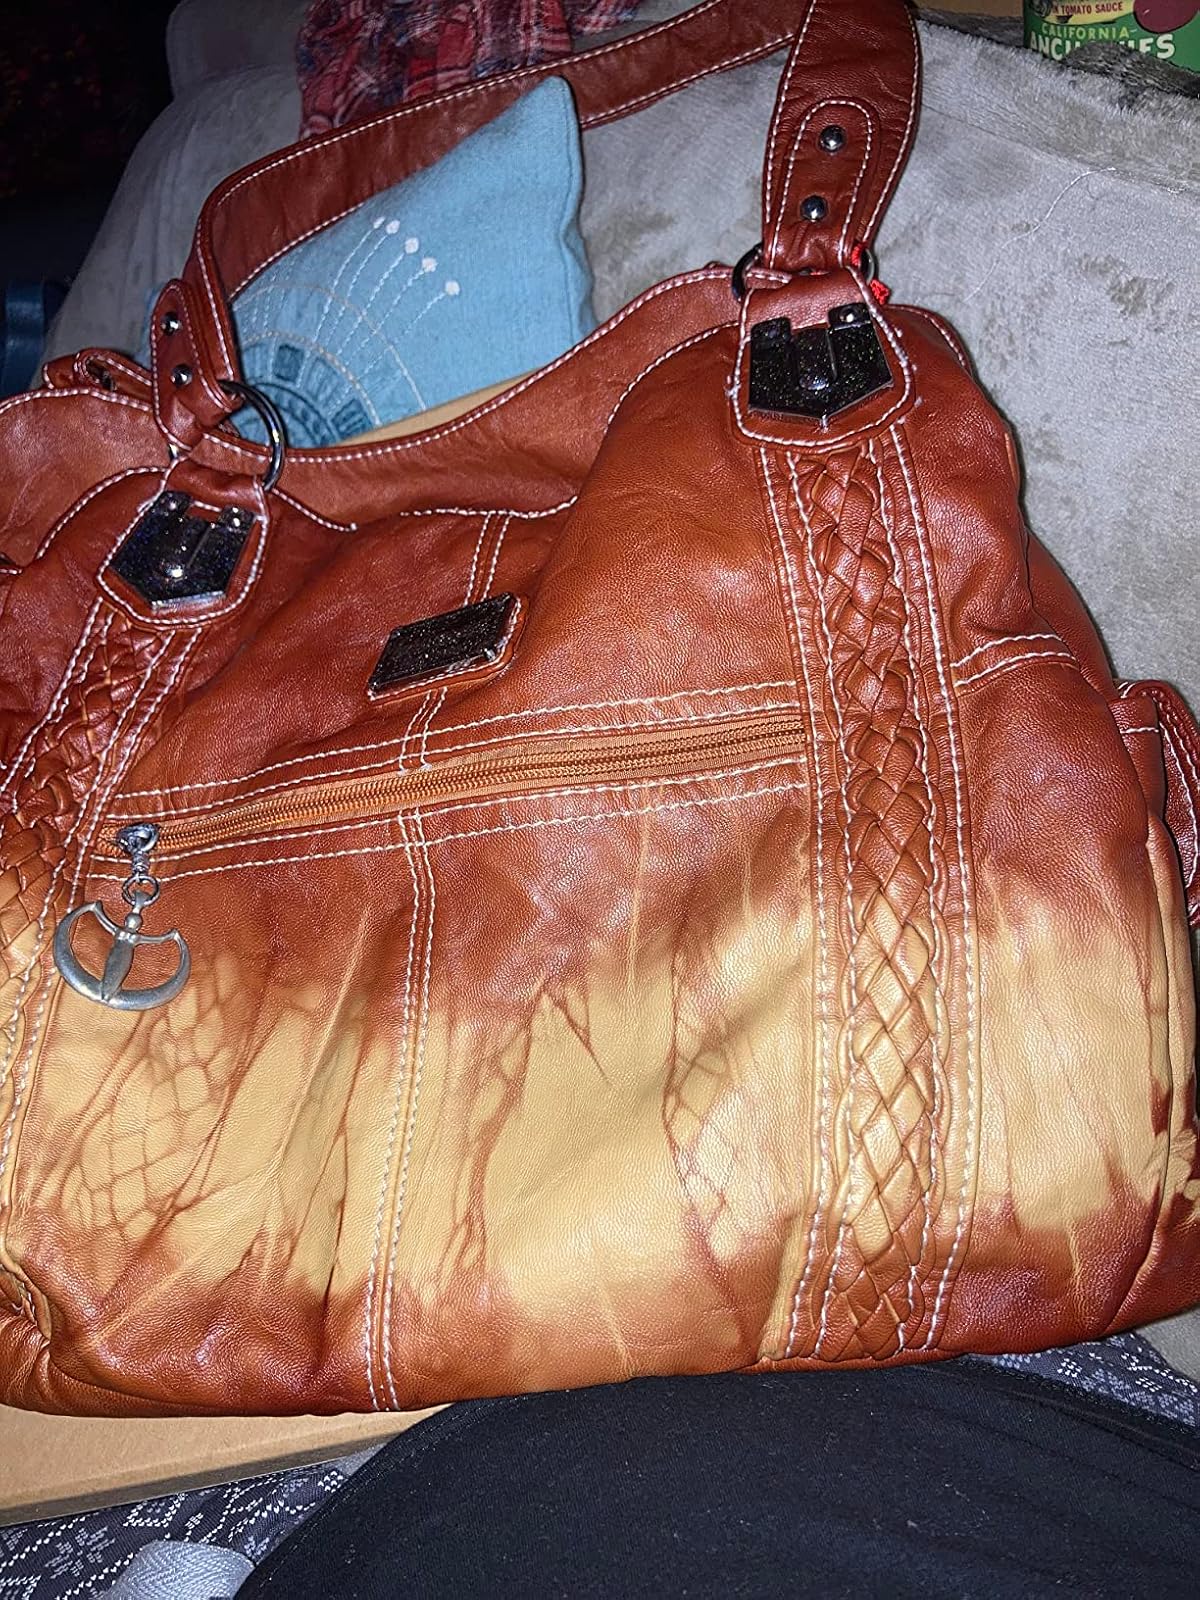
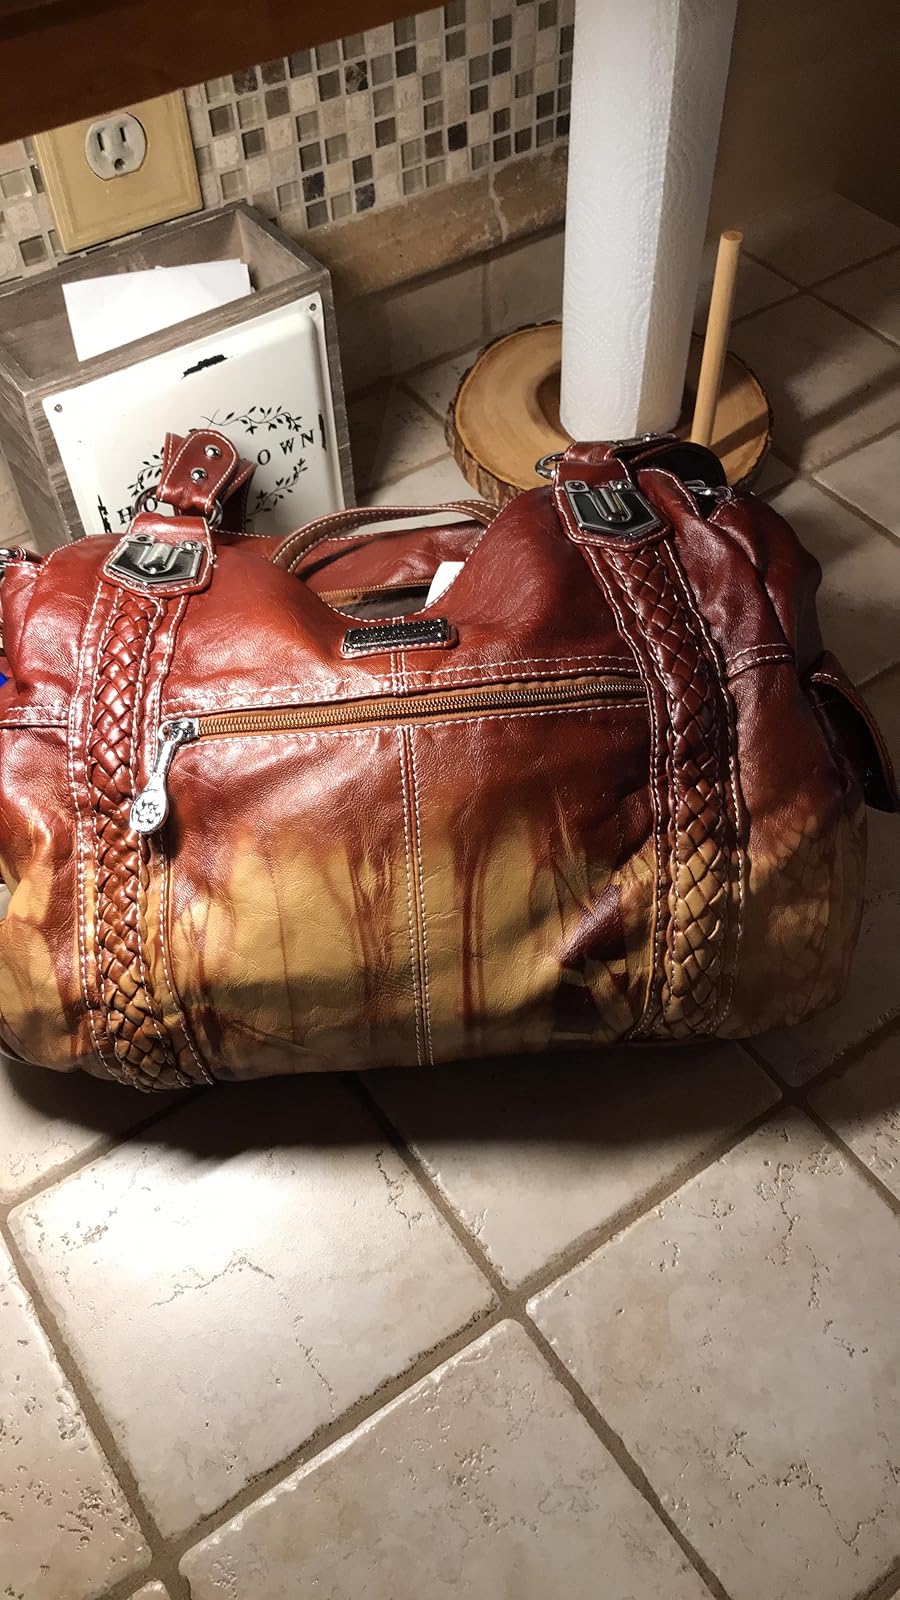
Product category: accessories_handbag
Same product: yes